PS Herald

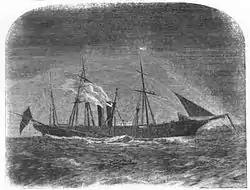
Collision of "Ada" and "Jedda", where the "Herald" picked up survivors

The vessel then passed into the hands of the Evans Brothers and continued on with George Hall on board. It was a ferry as well as a tug with no real notability until July 1863, when: